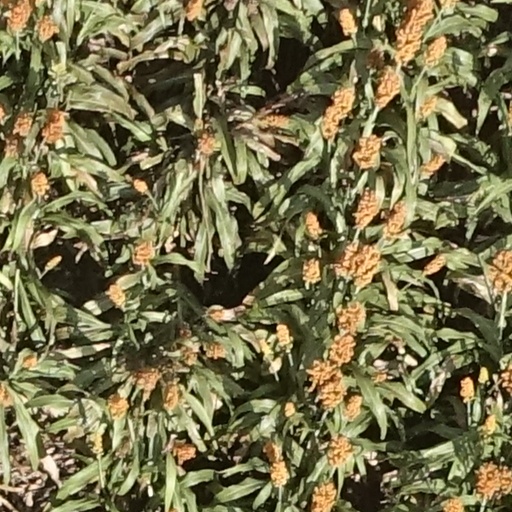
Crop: sorghum